Balbriggan

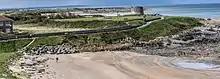
Balbriggan Beach with Martello tower in the background

The town is coastal and has a sandy beach. It was, at one time, a holiday destination for people from Dublin city.